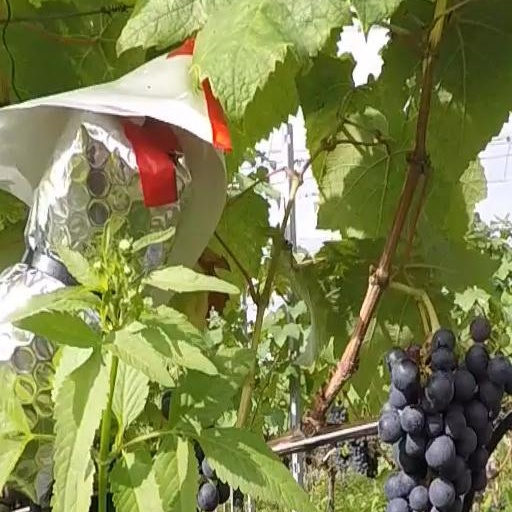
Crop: grape